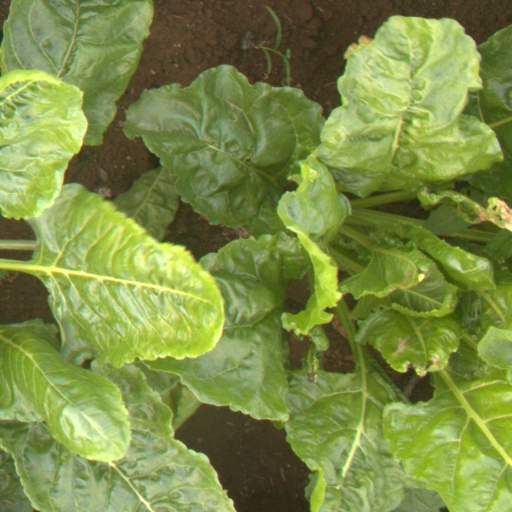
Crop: sugar beet